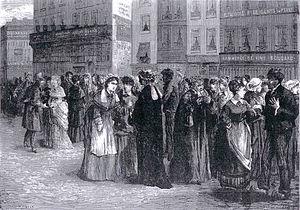
Le marché aux blanchisseuses à Paris.
La Mi-Carême à Paris, longtemps appelée également Fête des Blanchisseuses, est de facto au moins depuis le XVIIIᵉ siècle la fête des femmes de Paris dans le cadre du très féminin Carnaval de Paris.
Cette page concerne l'année 1874 du calendrier grégorien.